Answer in natural language. Which object is closer to the camera taking this photo, brown colour cube shape wooden material (highlighted by a red box) or modern stainless steel refrigerator (highlighted by a blue box)? Choose between the following options: brown colour cube shape wooden material (highlighted by a red box) or modern stainless steel refrigerator (highlighted by a blue box)
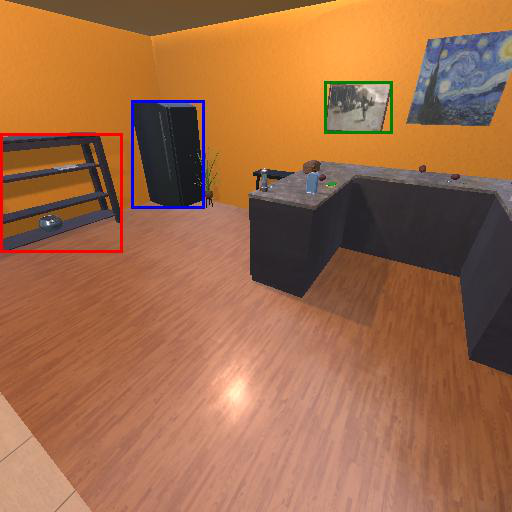
<answer>brown colour cube shape wooden material (highlighted by a red box)</answer>